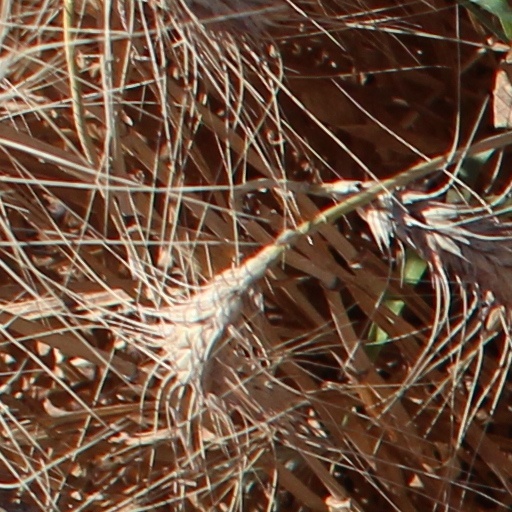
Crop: wheat